Battle of Taierzhuang

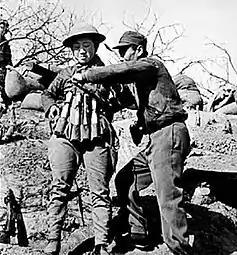
Chinese suicide bomber putting on an explosive vest made out of Model 24 hand grenades to use in an attack on Japanese tanks

Out of an initial squad of 57 Chinese soldiers tasked with capturing a building, only 10 survived. One participant described the brutal conditions of the battle: